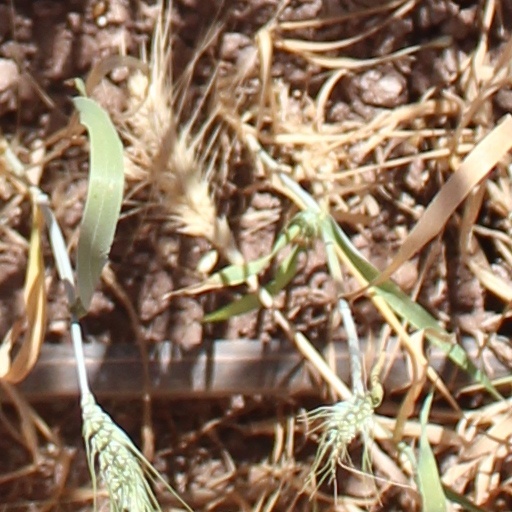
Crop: wheat